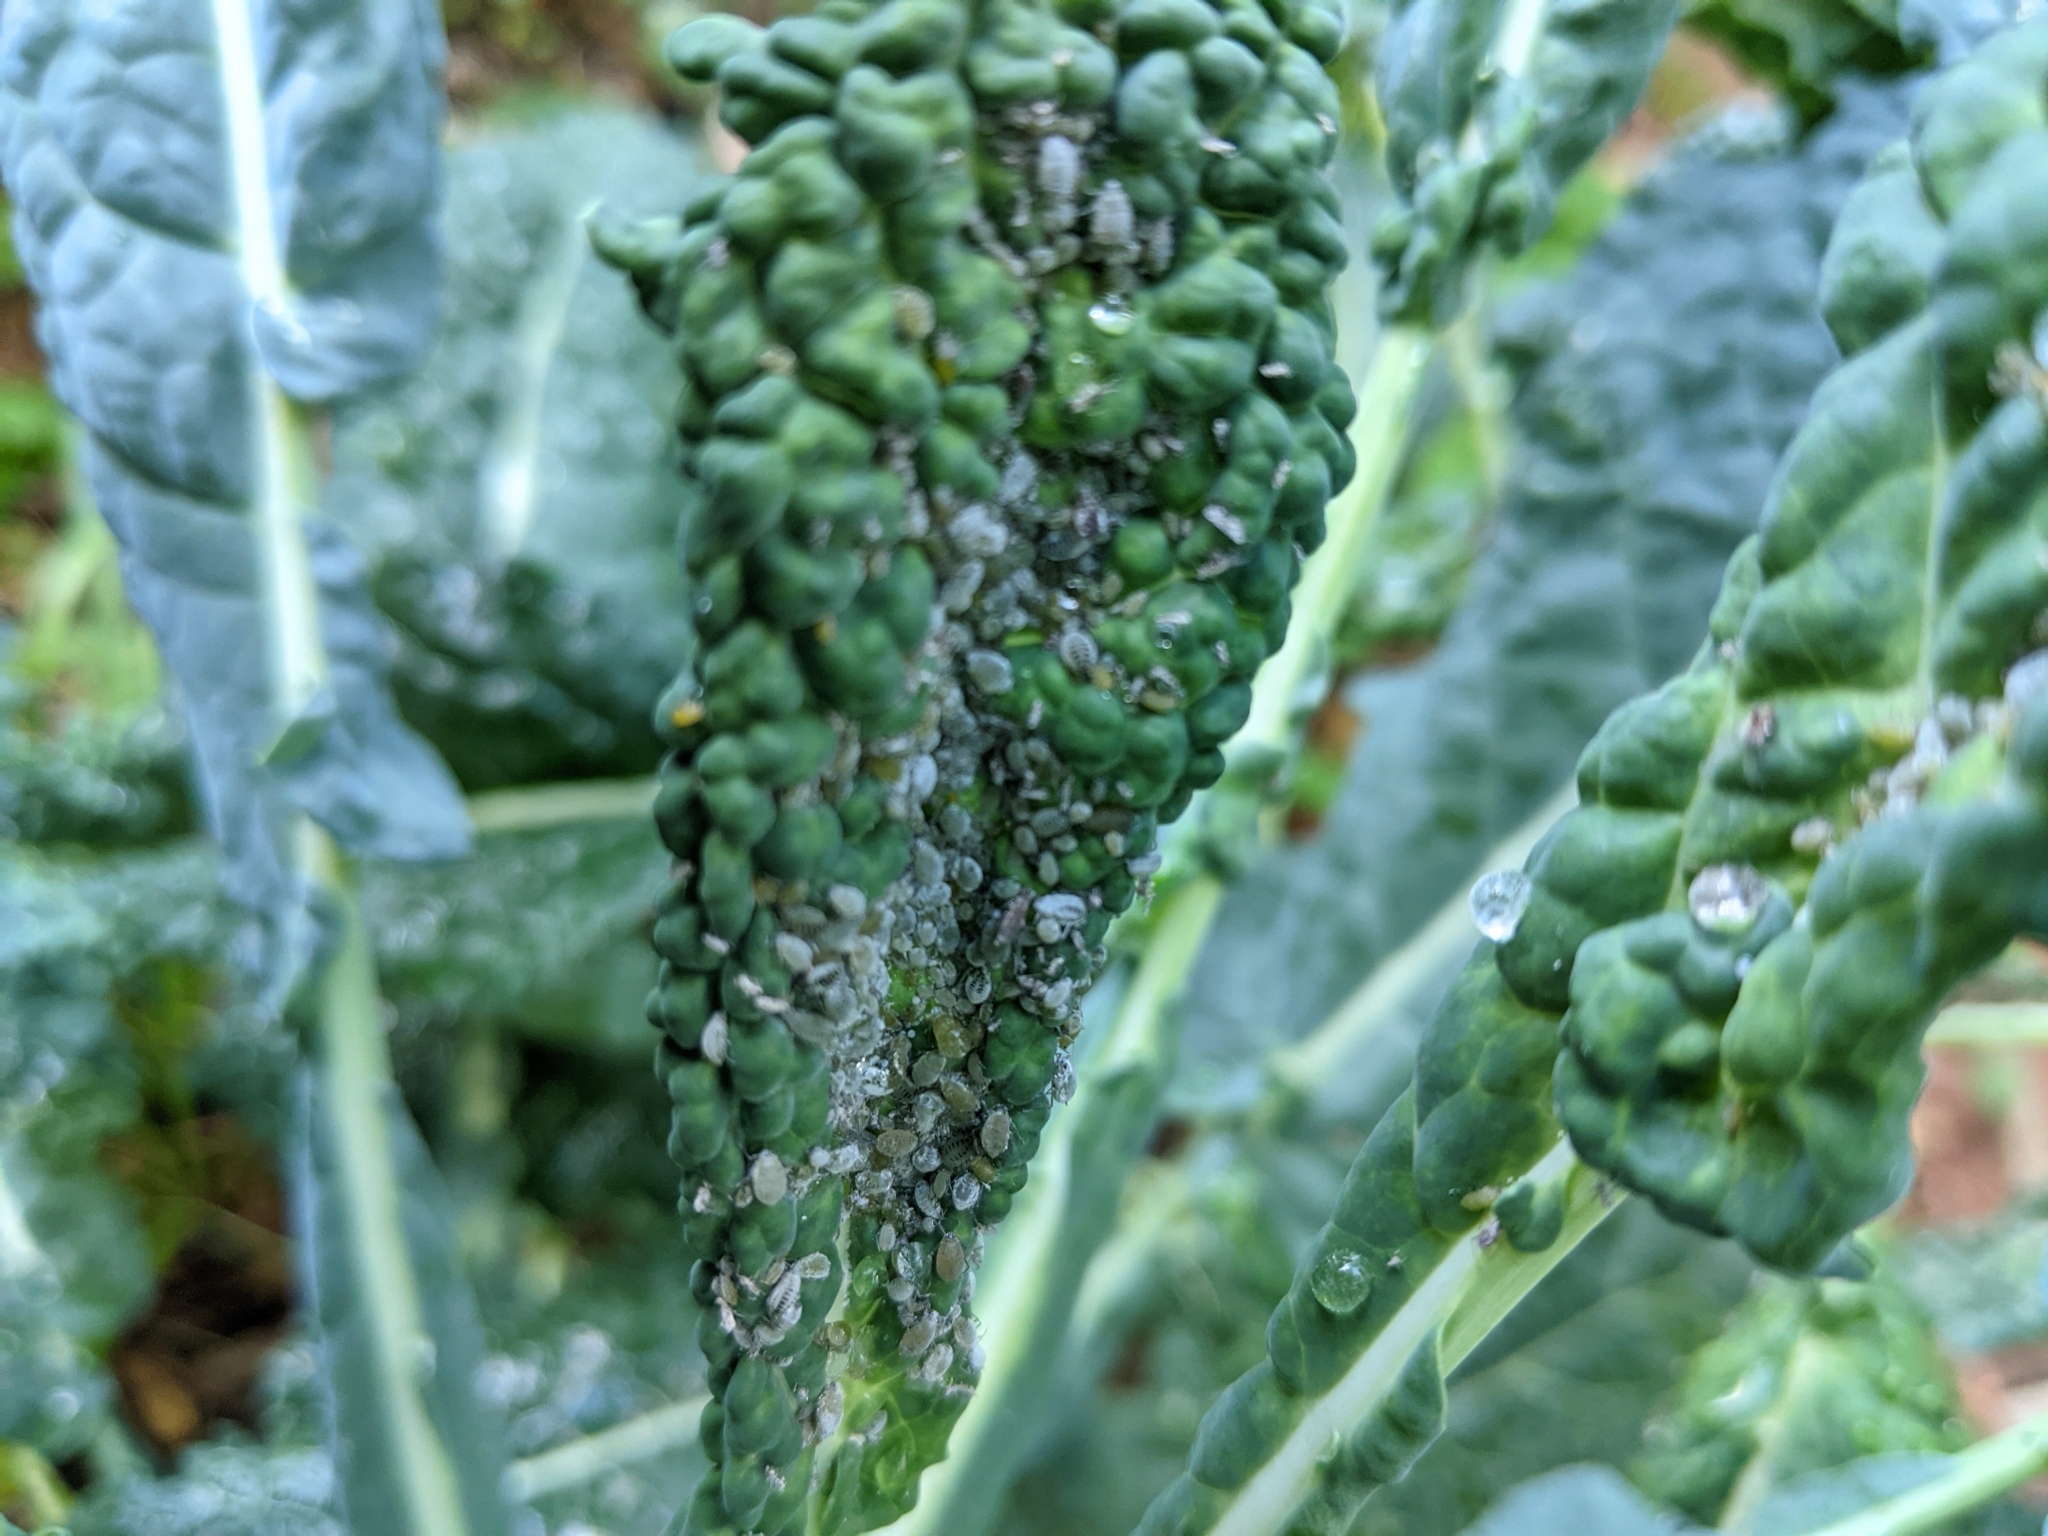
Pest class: cabbage_aphid